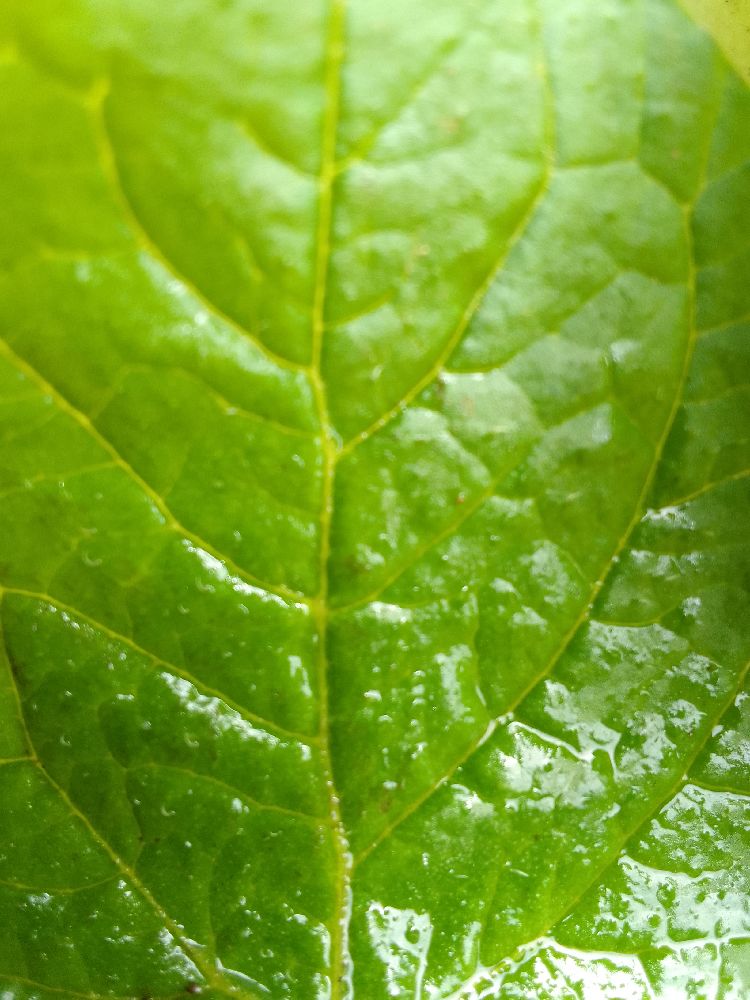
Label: Healthy